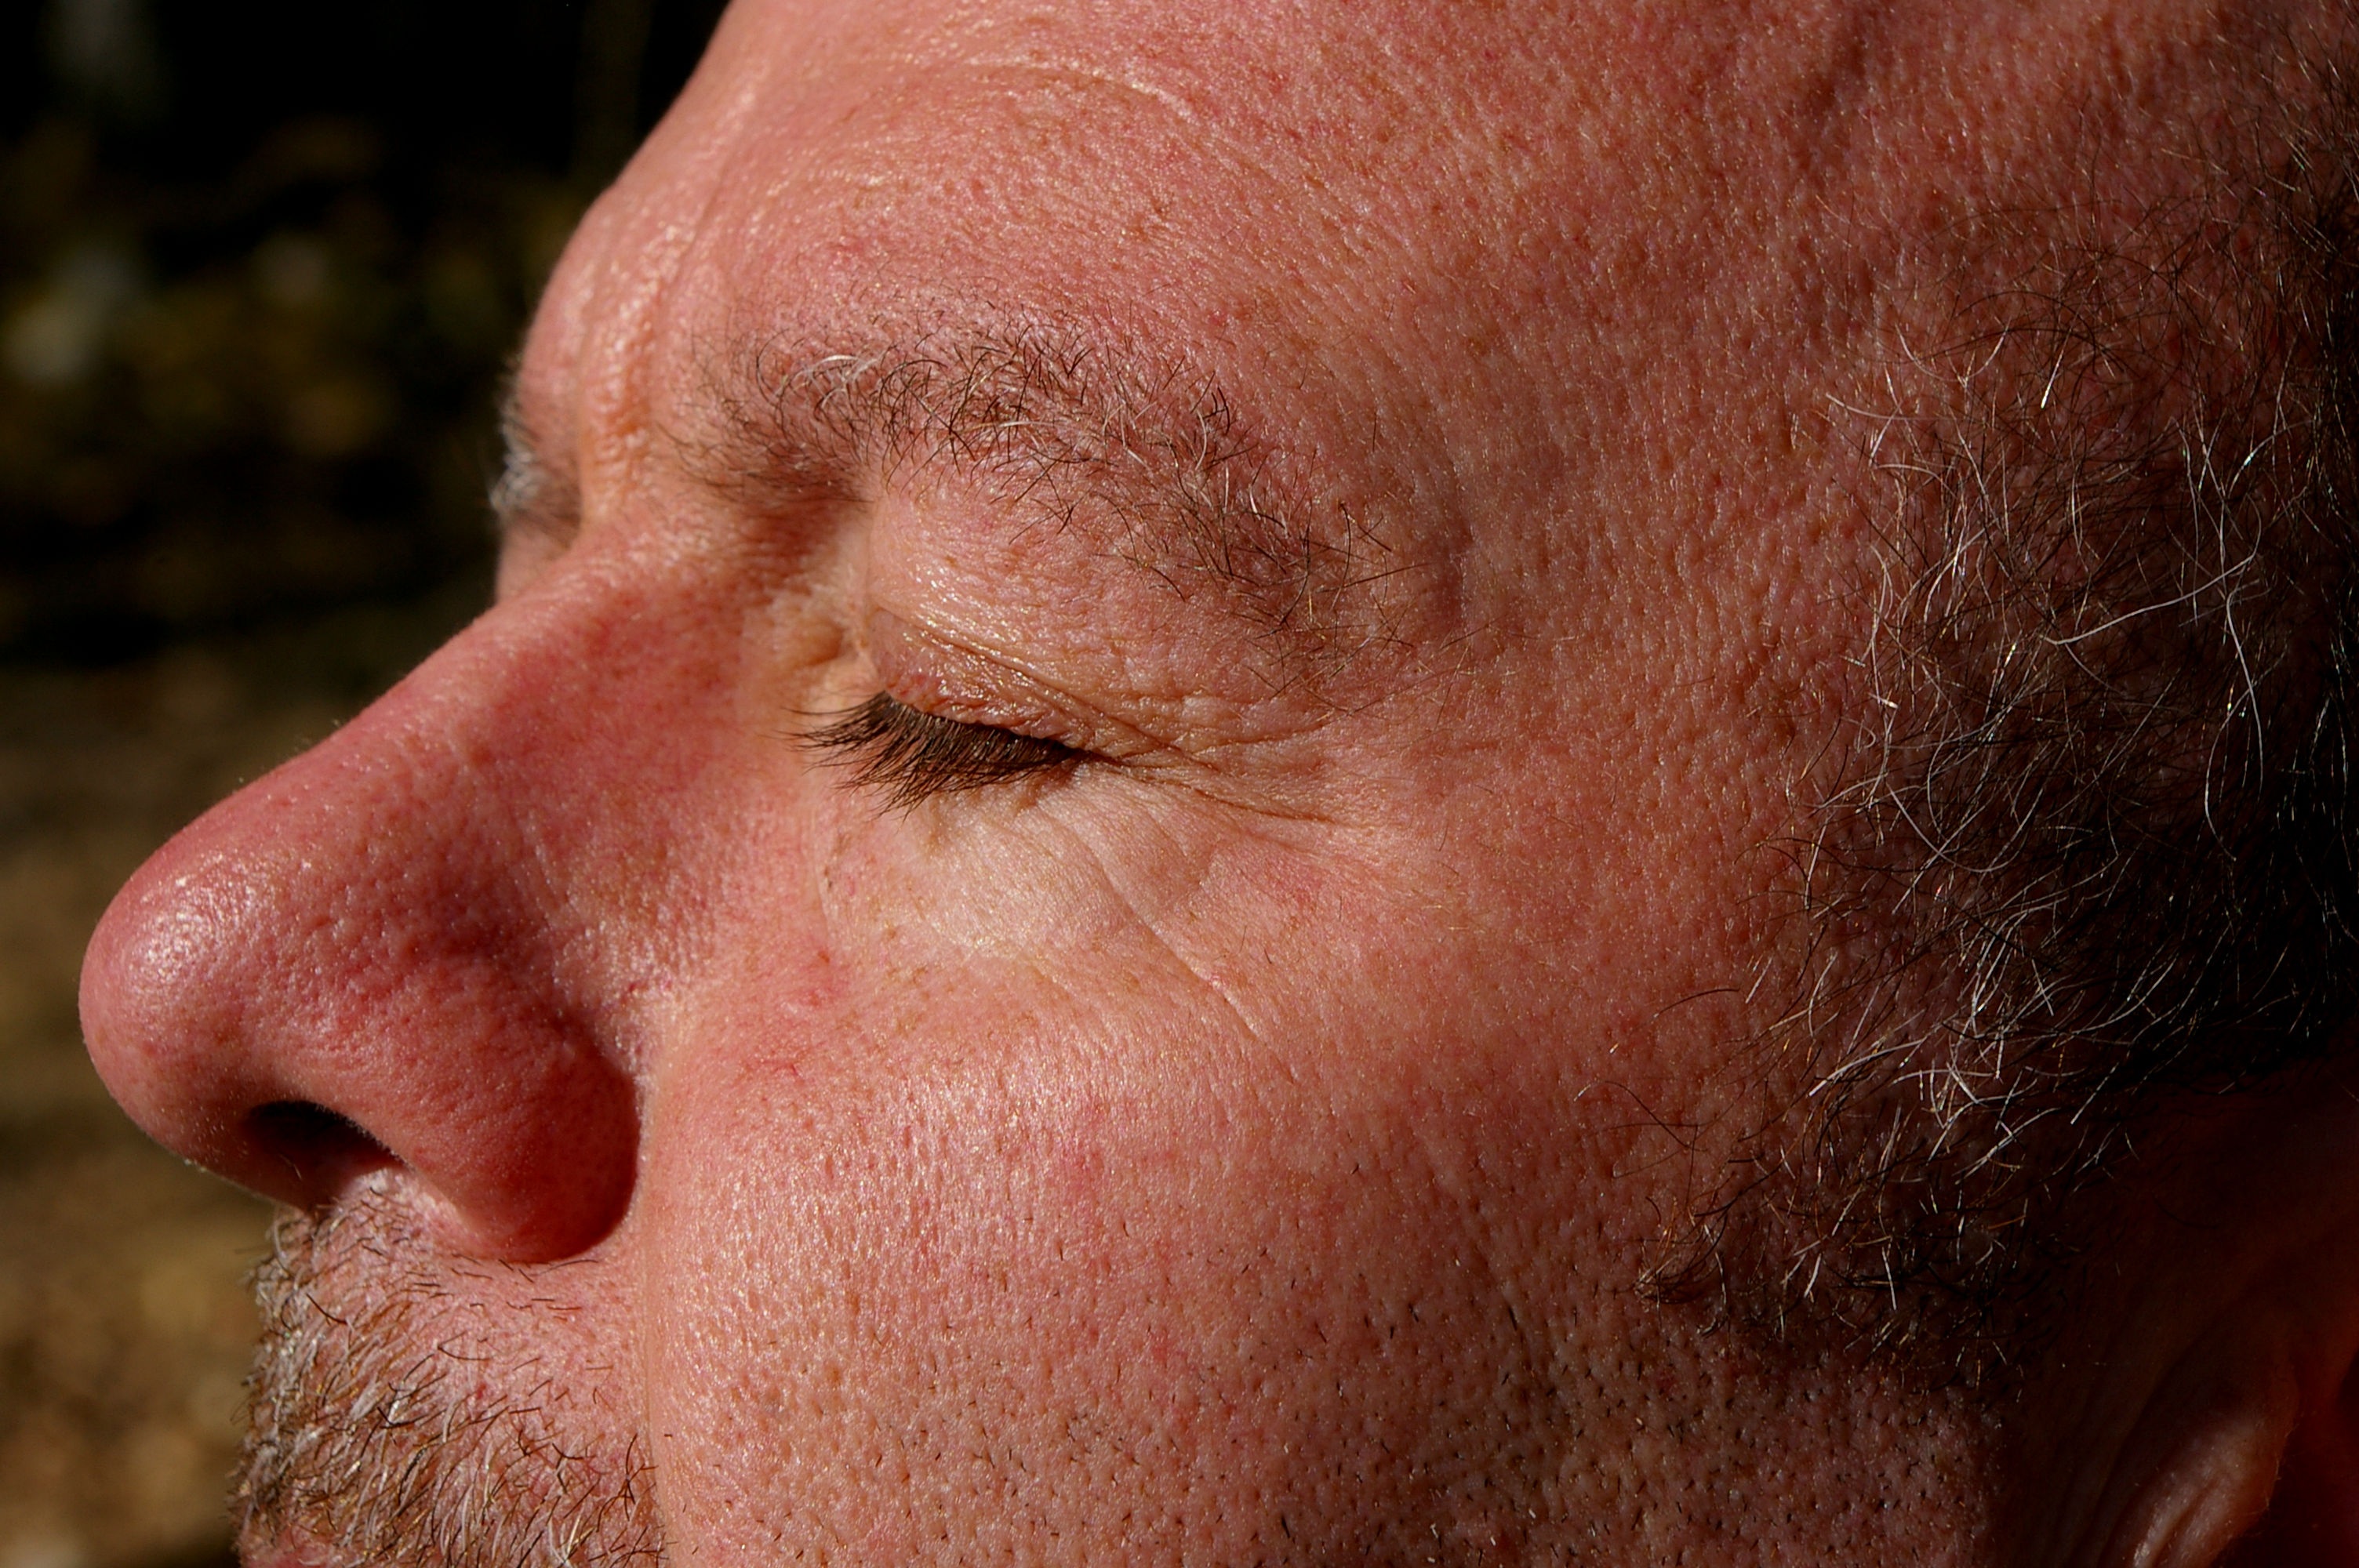
man, hair, male, portrait, ear, lip, beard, wrinkle, mouth, close up, face, nose, eyes, cheek, eye, head, skin, organ, older, close your eyes, wrinkles, forehead, sense, chin, facial hair